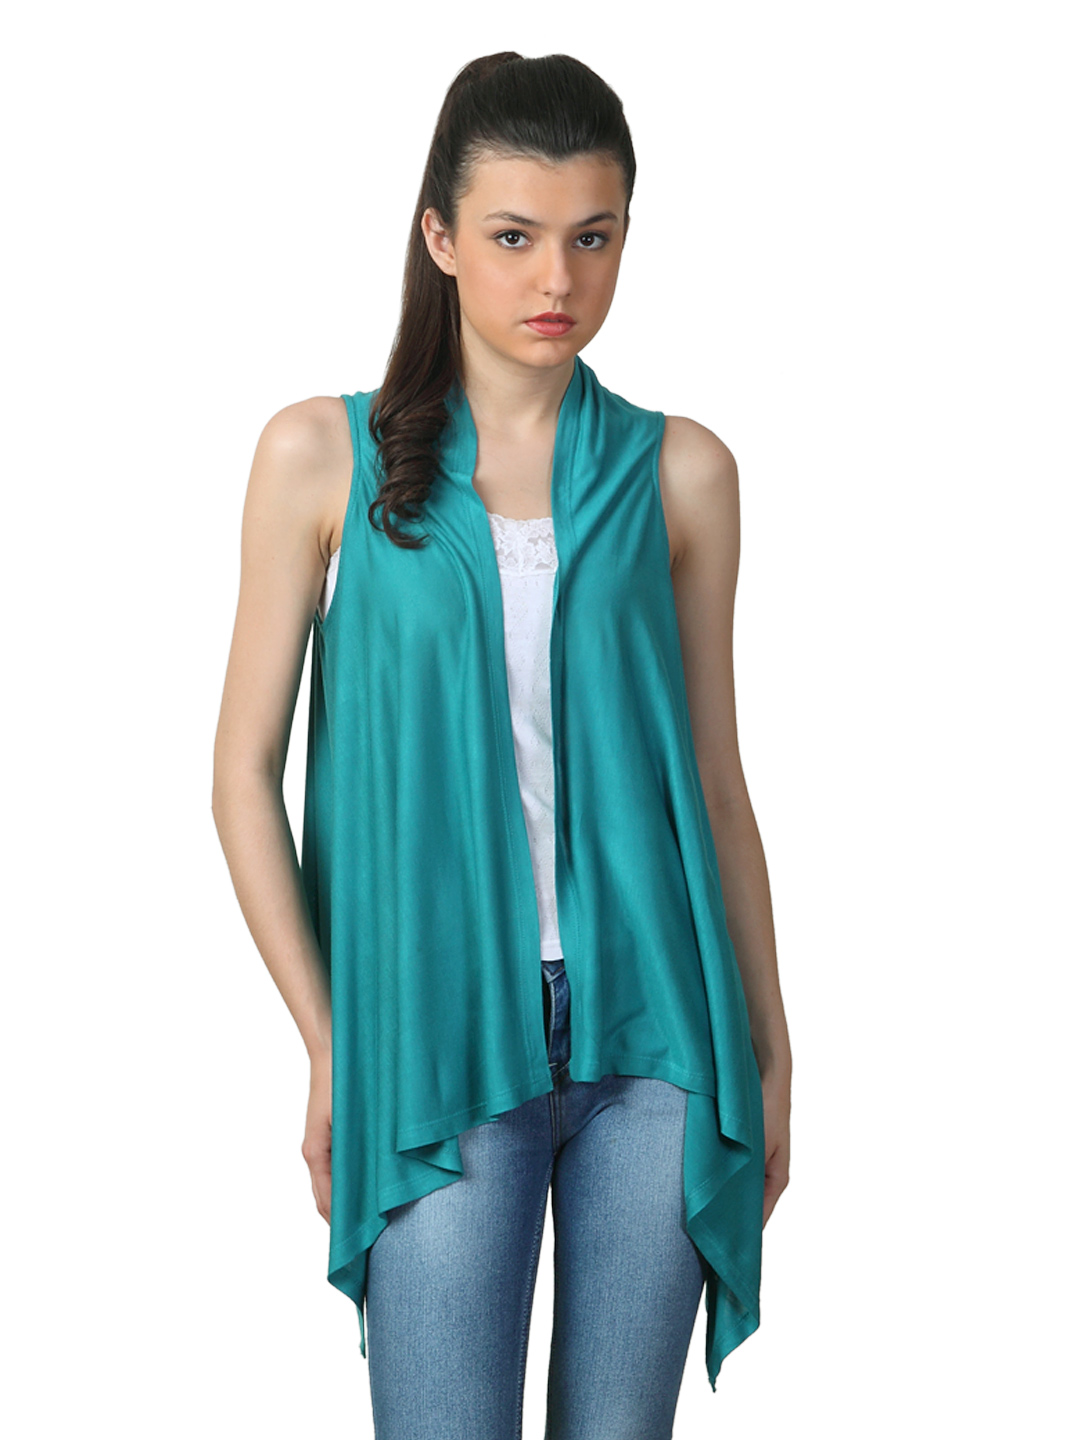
W Women Teal Jacket
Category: Apparel / Topwear / Jackets
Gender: Women
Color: Teal
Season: Summer 2012
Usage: Casual